Nat Wolff

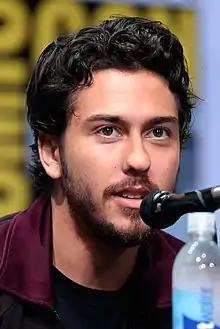
Wolff at the 2017 San Diego Comic-Con

Nathaniel Marvin "Nat" Wolff (born December 17, 1994) is an American actor, musician, and singer-songwriter. He initially gained recognition for composing the music for "The Naked Brothers Band" (2007–2009), a Nickelodeon television series he starred in with his younger brother, Alex, that was created by his actress mother, Polly Draper. Wolff's jazz musician father, Michael Wolff, co-produced the series' soundtrack albums "The Naked Brothers Band" (2007) and "I Don't Want to Go to School" (2008), both of which placed the 23rd spot on the "Billboard 200" charts.